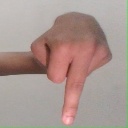
अक्षर: प